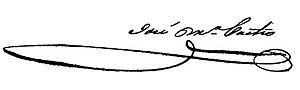
José María Castro Madriz, né le 1ᵉʳ septembre 1818 et mort le 4 avril 1892, est un avocat et un homme d'État costa Ricain. Il fut président du Costa Rica de 1847 à 1849 et de 1866 à 1868.